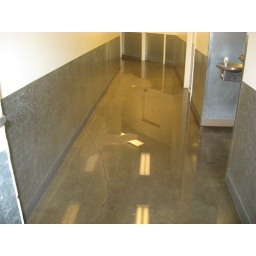
Someone thought it would be awesome to leave the faucet running in the men's bathroom.